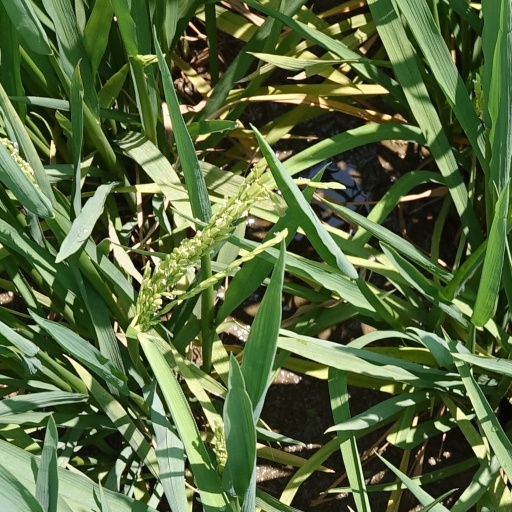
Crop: rice